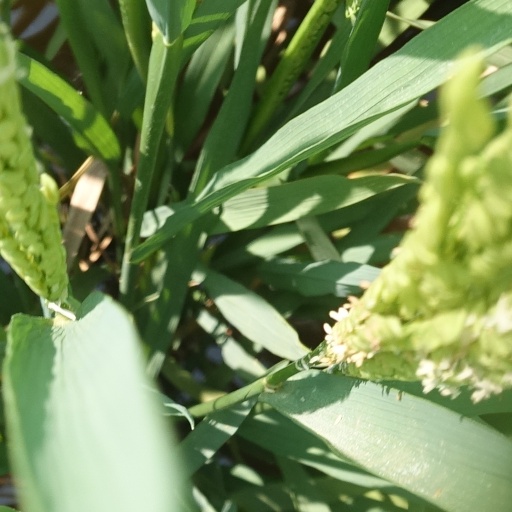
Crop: rice